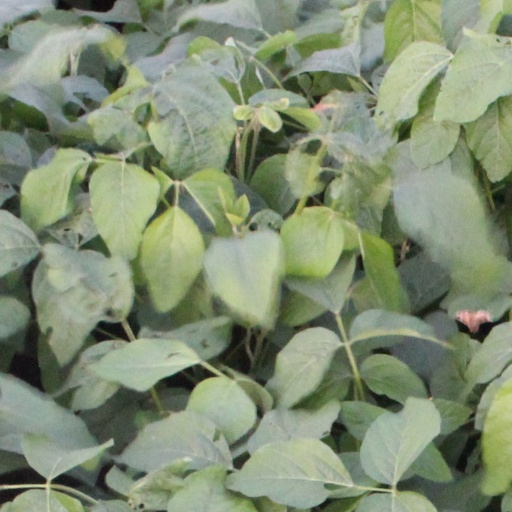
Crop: soybean